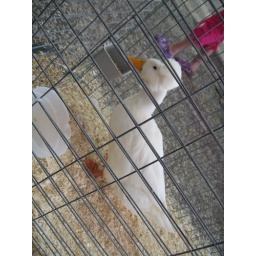
An odd duck in the small animal display tent at the 2009 Nebraska State Fair.